Tom Watson, Baron Watson of Wyre Forest

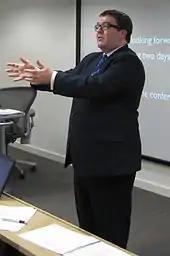
Watson in 2009

Watson returned as a government whip in July 2007, after Gordon Brown became prime minister. As Parliamentary Secretary for the Cabinet Office from January 2008 to June 2009, he was Minister for Digital Engagement and Civil Service Issues. Watson took a particular interest in digital affairs and in making non-personal government data more available to the public – promoting innovative data use and open source software.